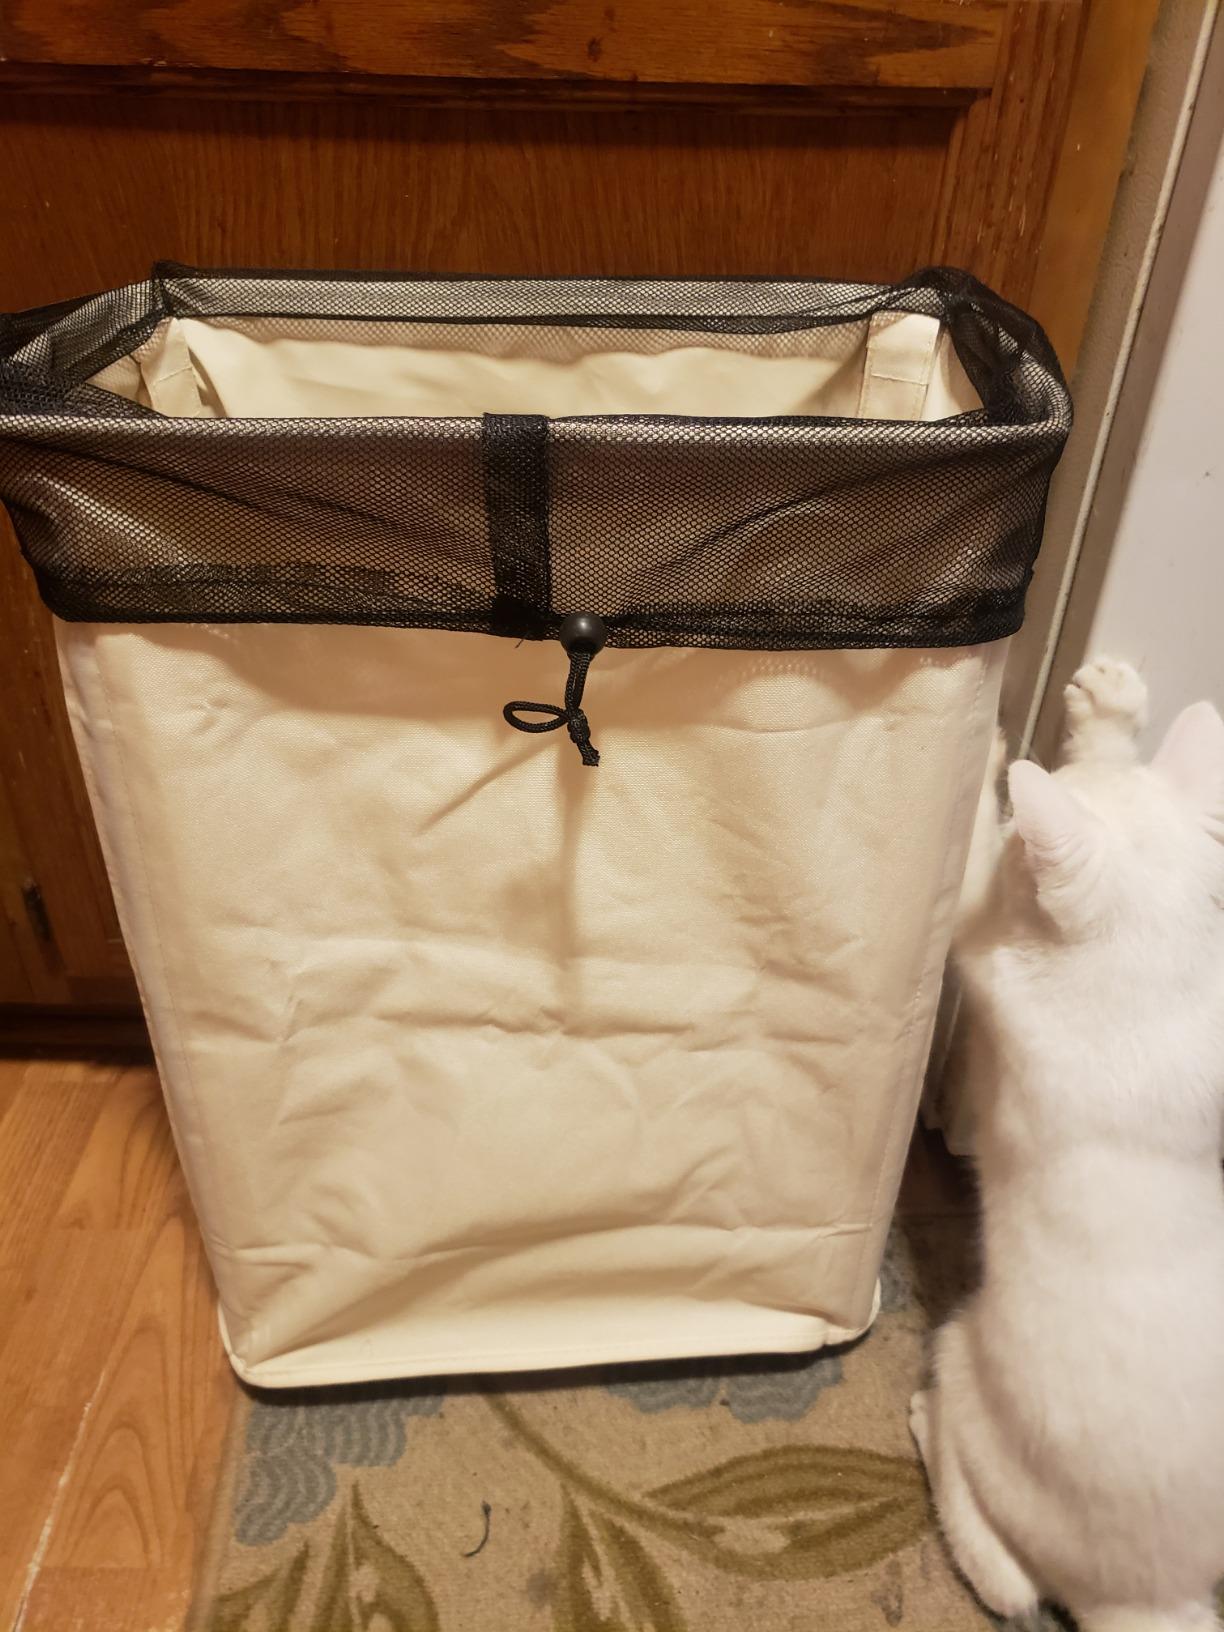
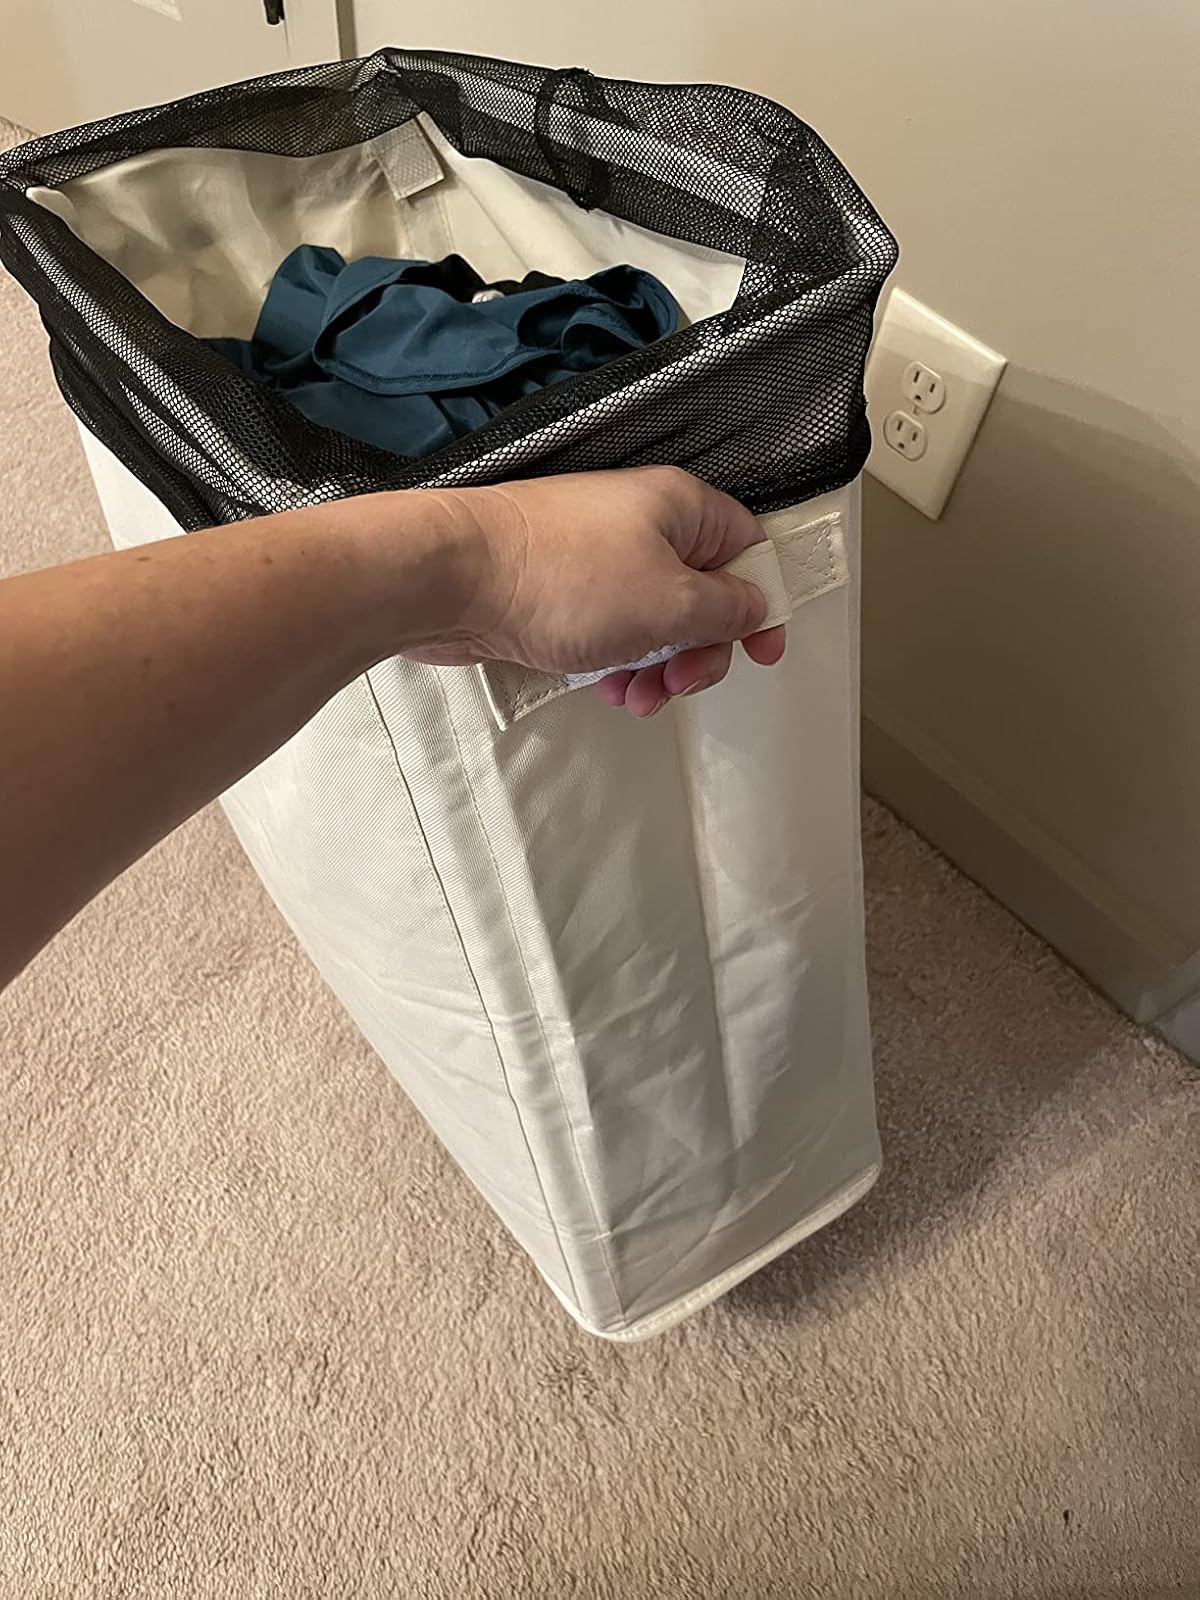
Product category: items_hamper
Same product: yes